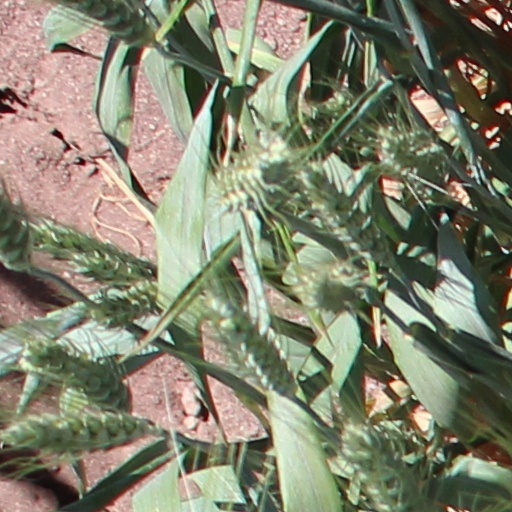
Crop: wheat